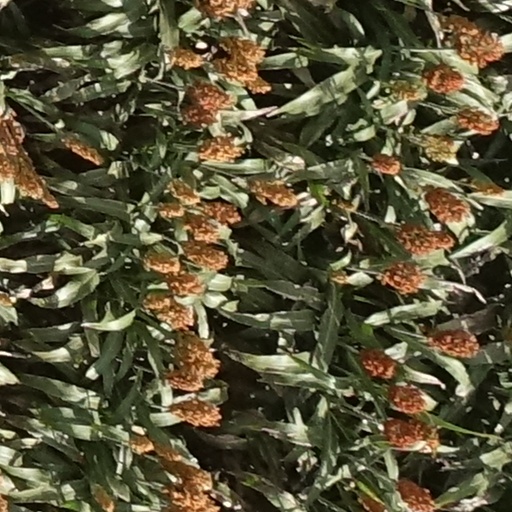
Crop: sorghum